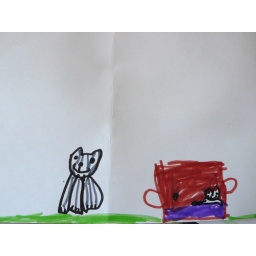
Big cat and small cat in basket